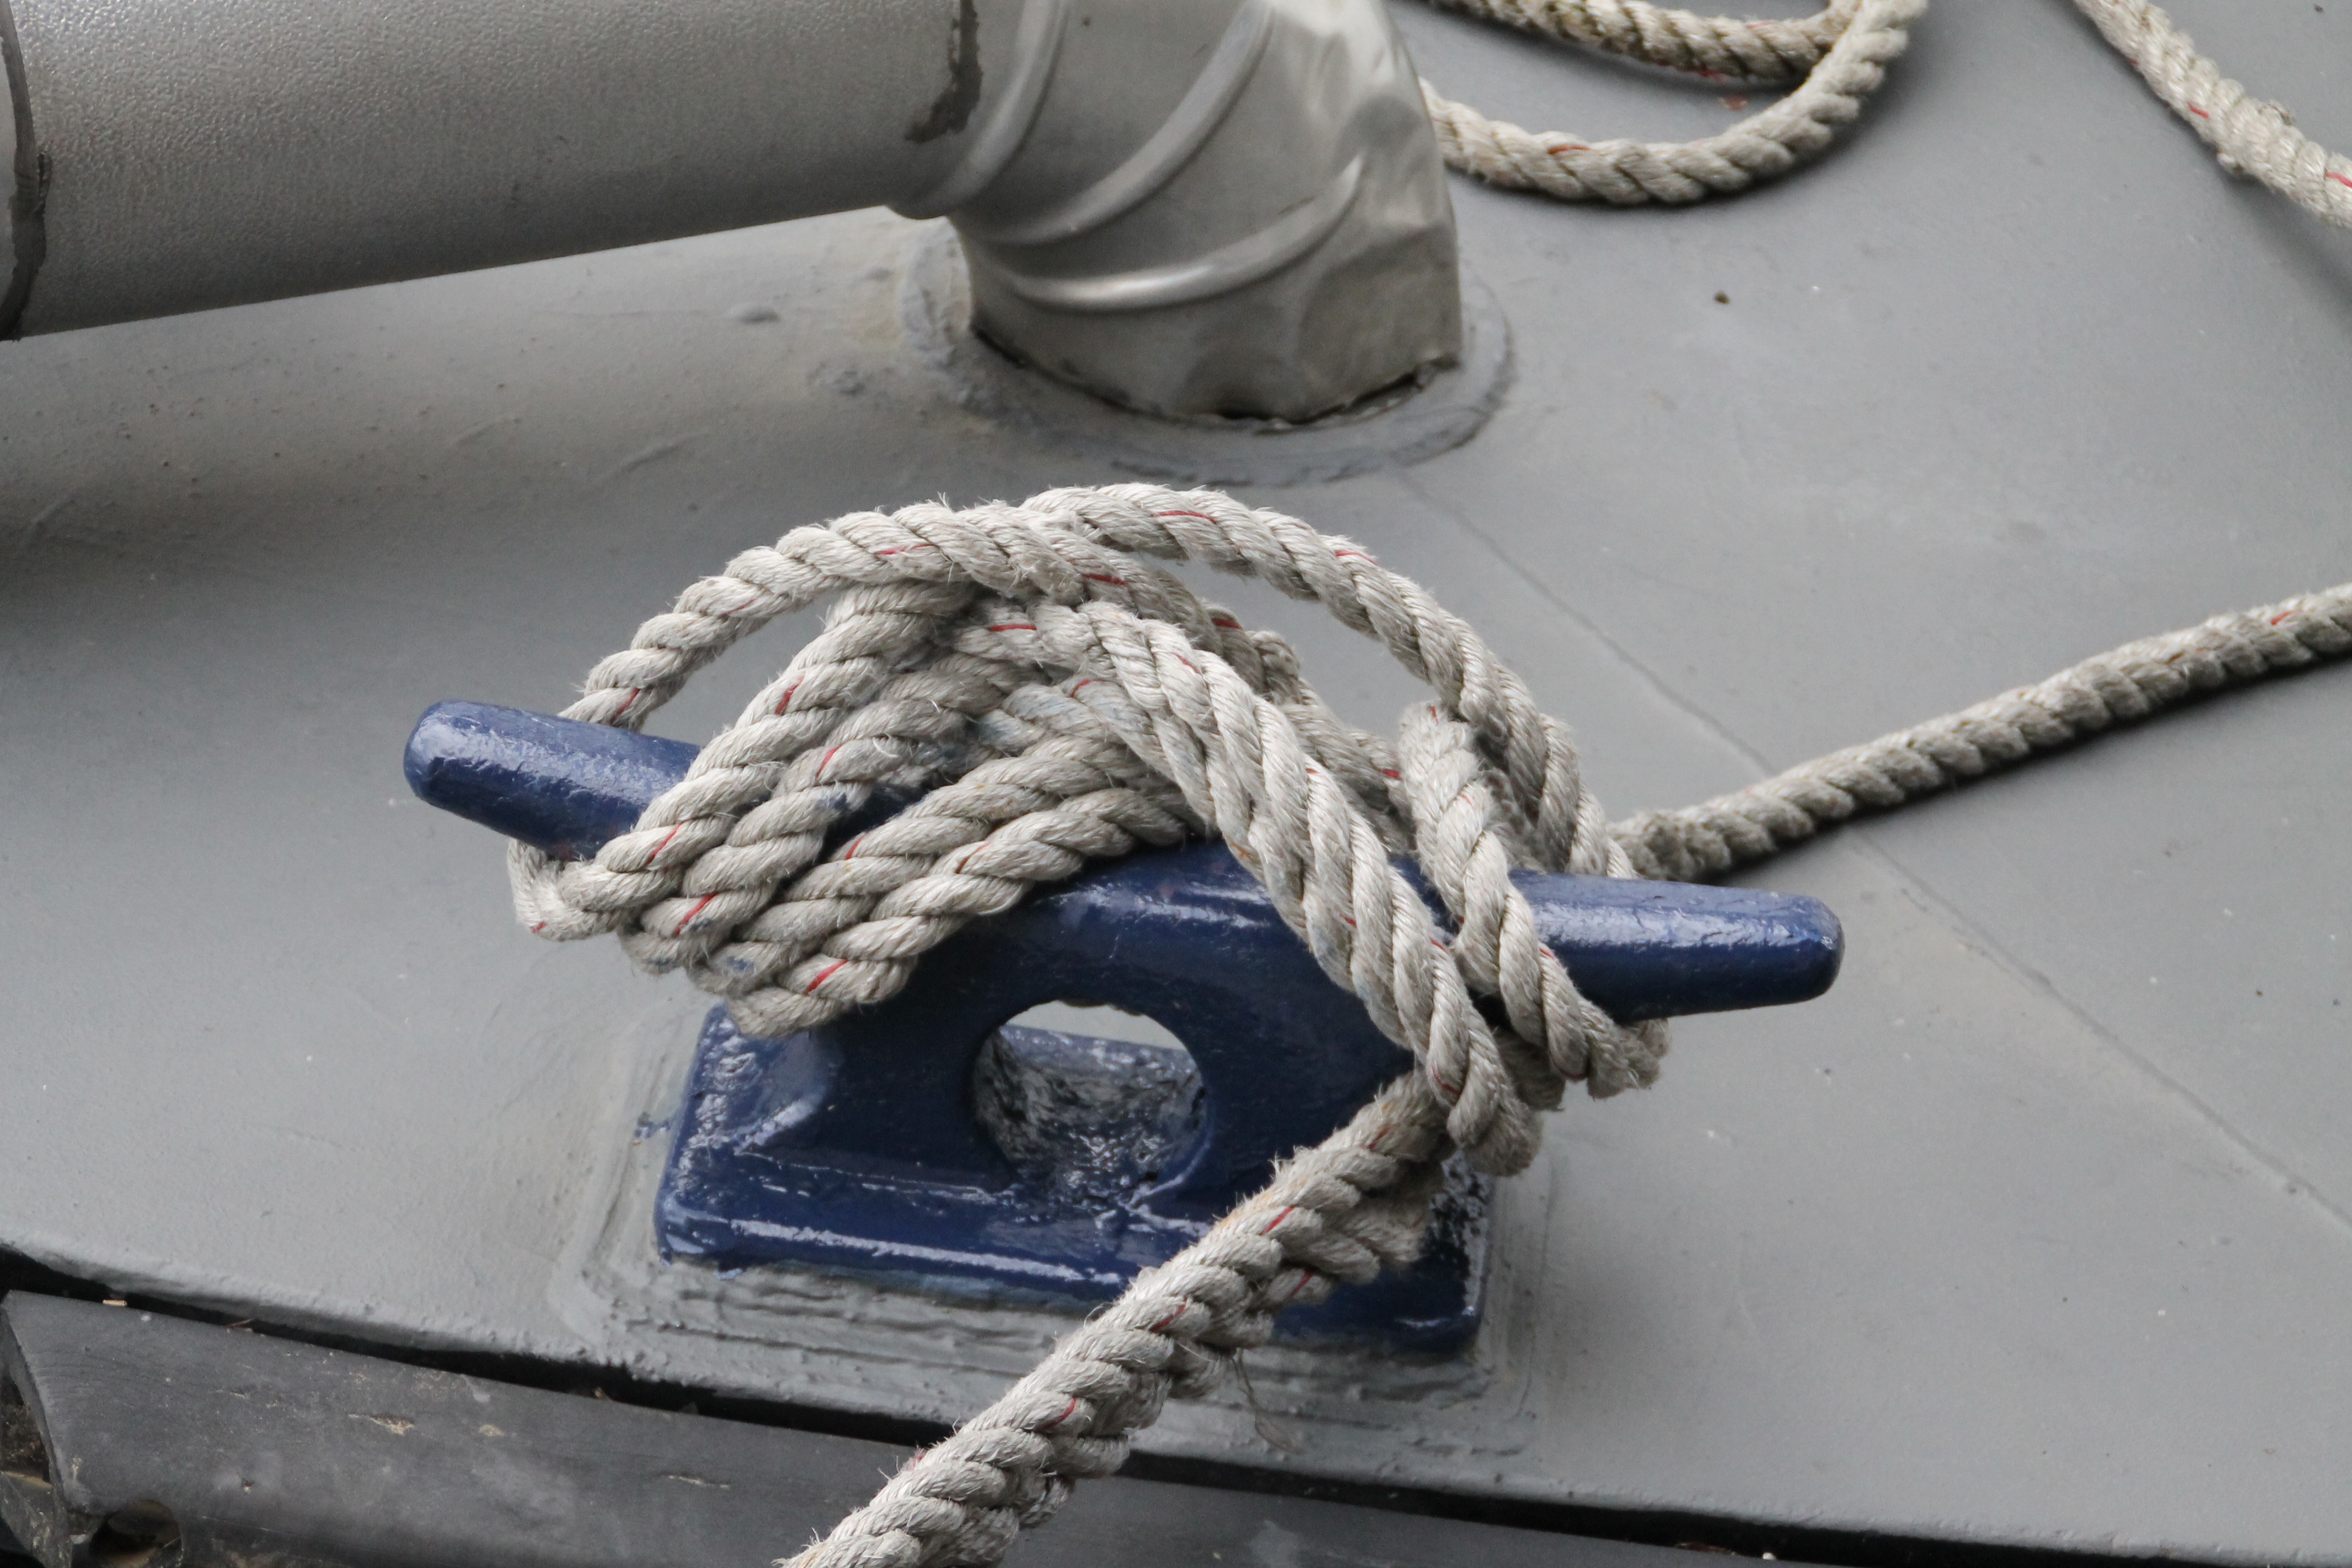
sea, water, rope, wing, boat, ship, travel, transportation, vessel, symbol, sailing, tie, nautical, design, sail, anchor, marine, shipping, tie up, nautical background